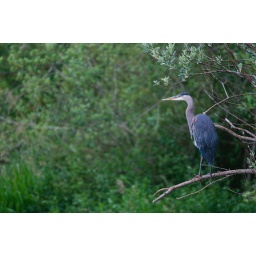
A great blue heron perched in a tree at Swan Lake in Victoria.